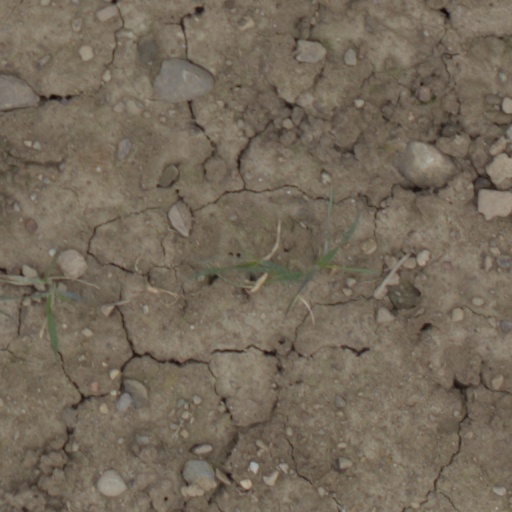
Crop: wheat